Rhys Hoskins

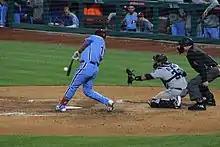
Rhys Hoskins connects with a pitch during a game in 2019

In 2019, Hoskins batted .226/.364/.454 in 160 games (5th in the National League) with 29 home runs, 85 RBIs, 6 sacrifice flies (8th in the NL), and a NL-leading 116 walks, and 173 strikeouts (6th) in 705 plate appearances (2nd) and 570 at bats. He again had the highest fly ball percentage in major league baseball, at 50.4%. On defense he moved to first base, where he played 158 games and his range factor of 8.32 was 5th-best in the league.